Black-shouldered kite

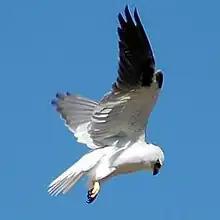
Hovering while hunting

The black-shouldered kite has become a specialist predator of the introduced house mouse, often following outbreaks of mouse plagues in rural areas. It takes other suitably-sized creatures when available, including grasshoppers, rats, small reptiles, birds, and even (very rarely) rabbits, but mice and other mouse-sized mammals account for over 90% of its diet. Its influence on mouse populations is probably significant; adults take two or three mice a day each if they can, around a thousand mice a year. On one occasion, a male was observed bringing no less than 14 mice to a nest of well-advanced fledglings within an hour. In another study, a female kite was seen to struggle back to fledglings in the nest with a three-quarters grown rabbit, a heavy load for such a small bird.